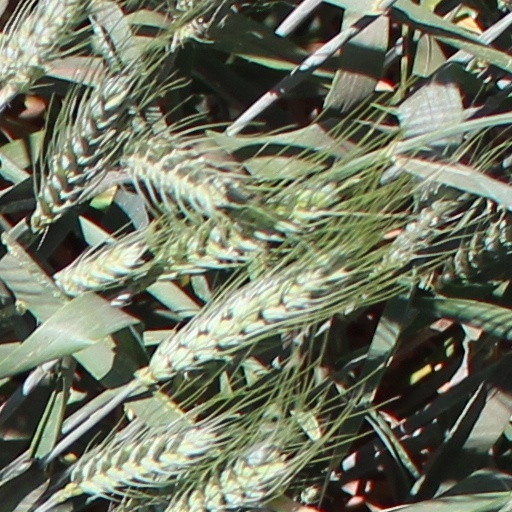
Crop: wheat